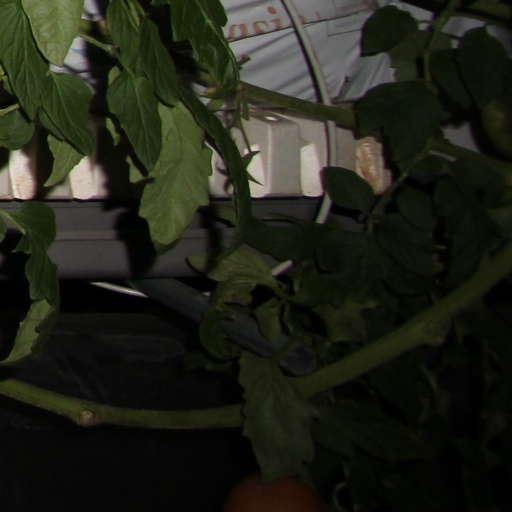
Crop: tomato